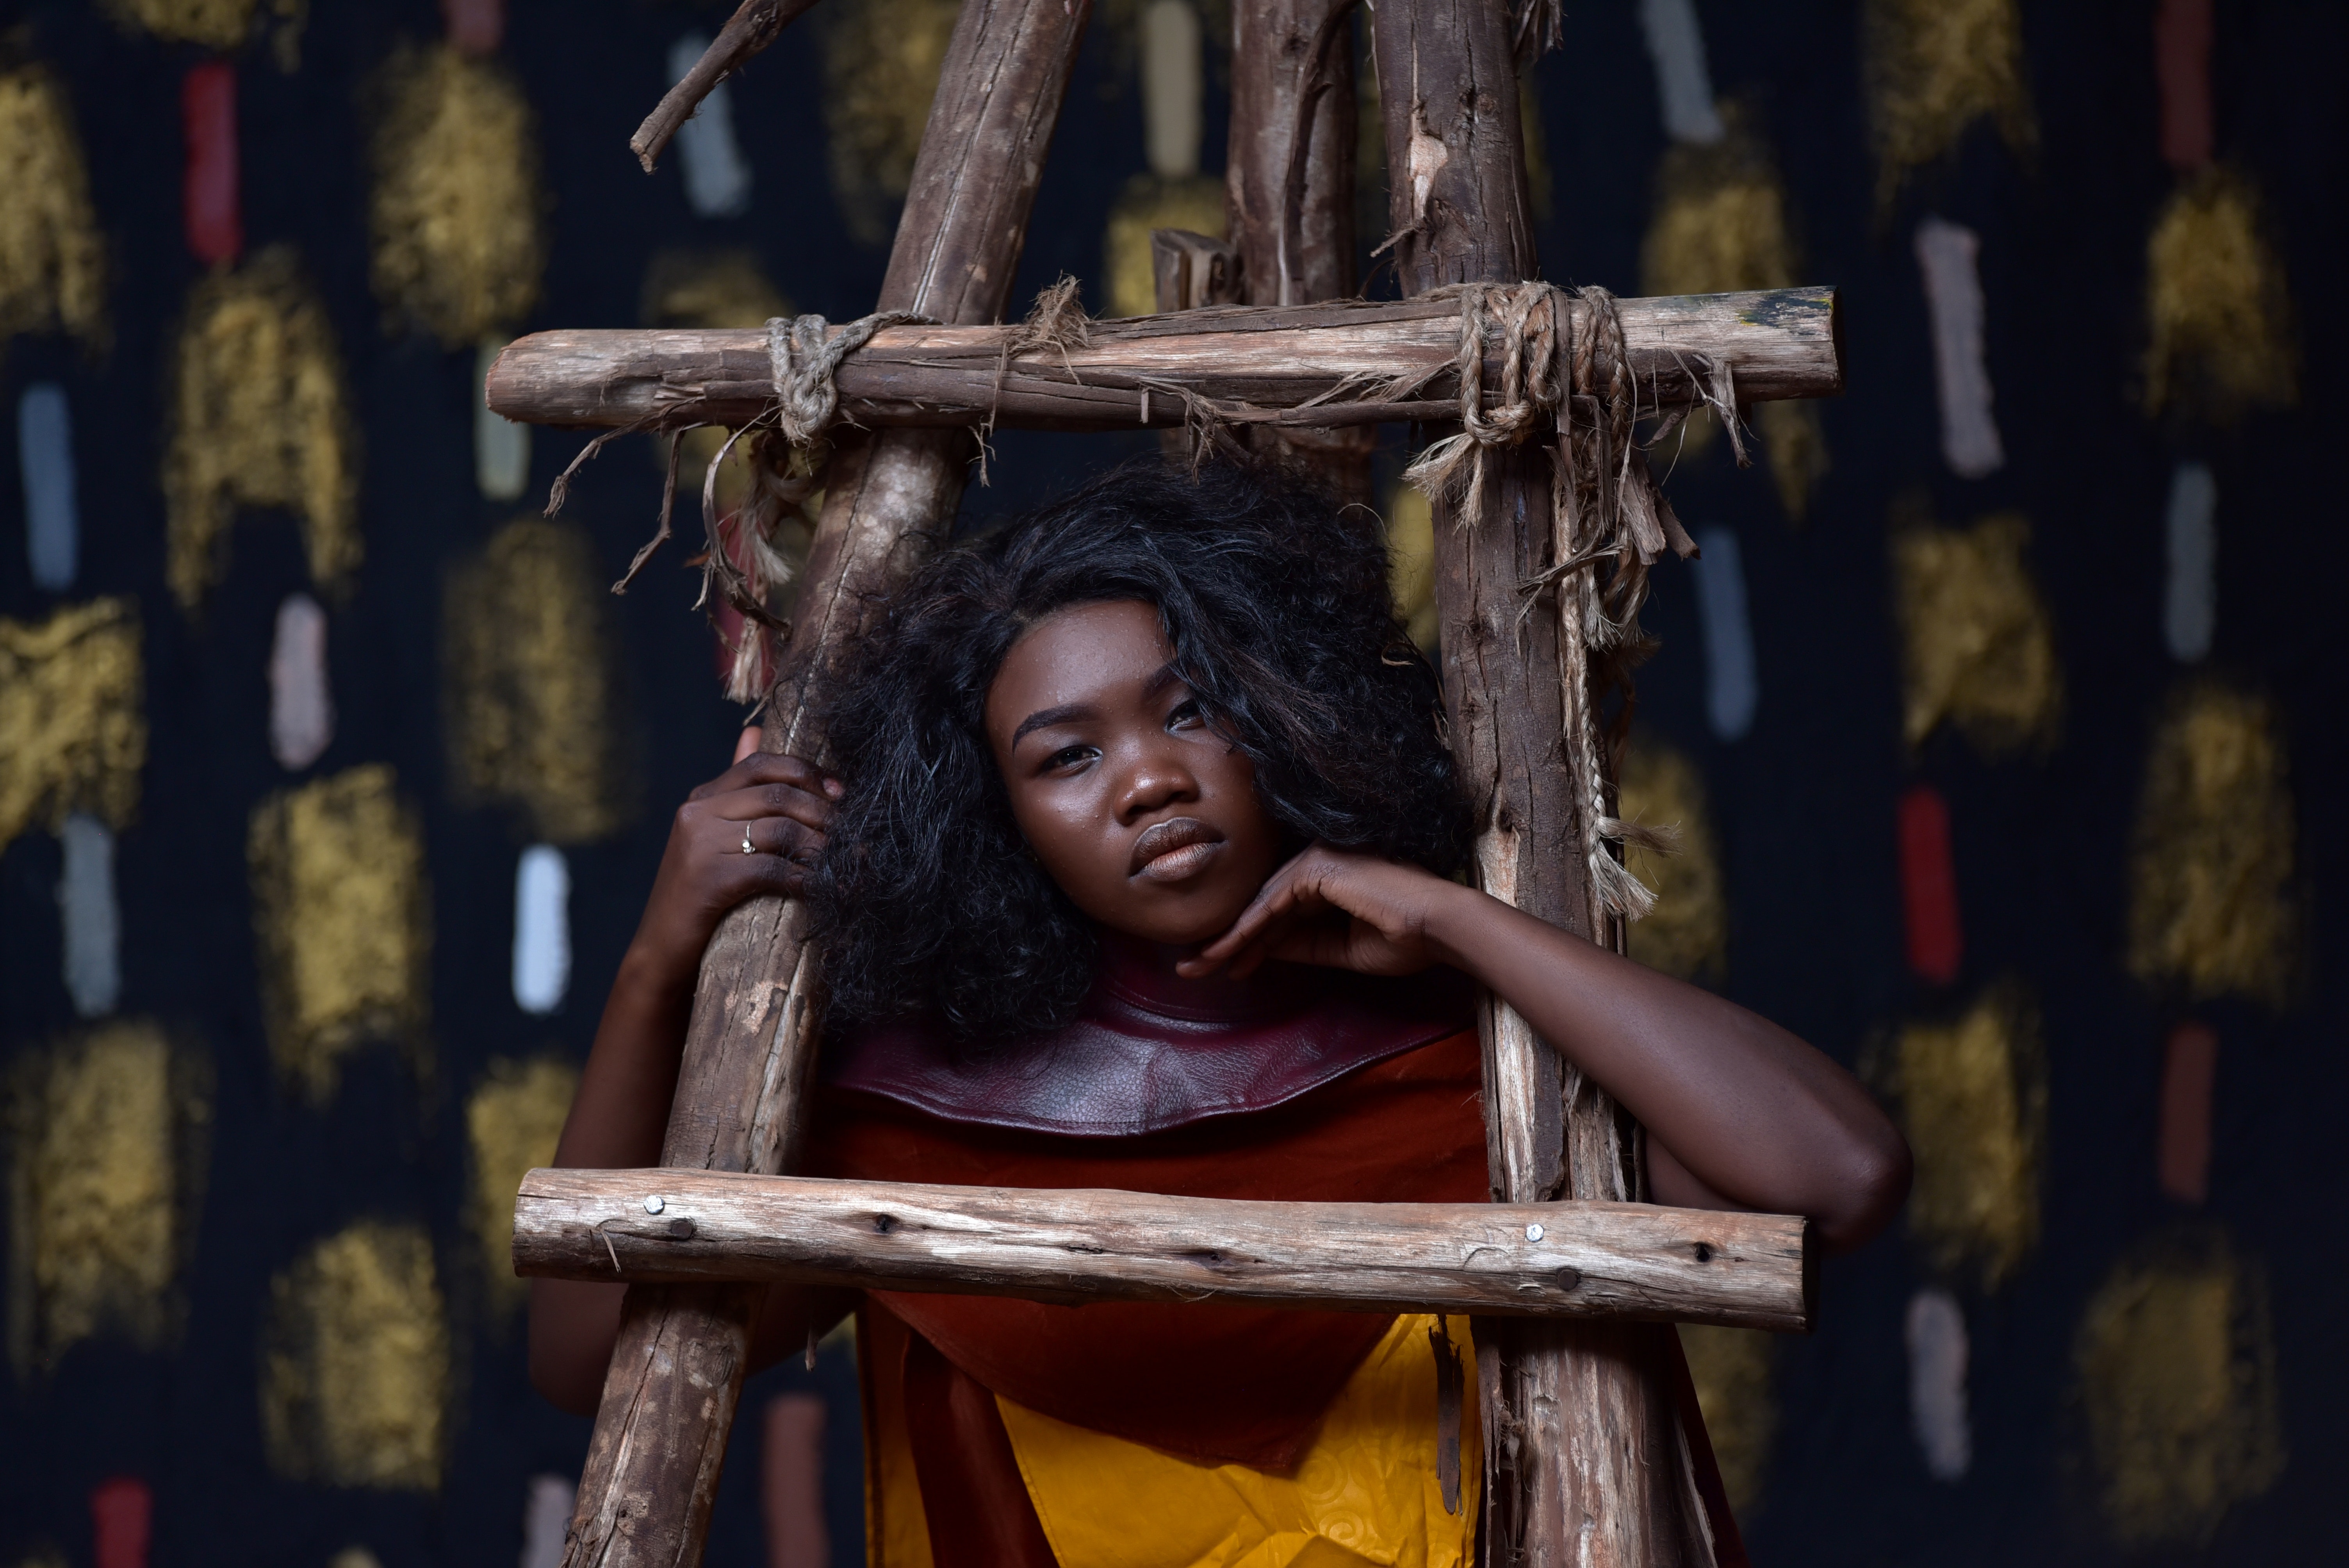
human, adaptation, photography, art, smile